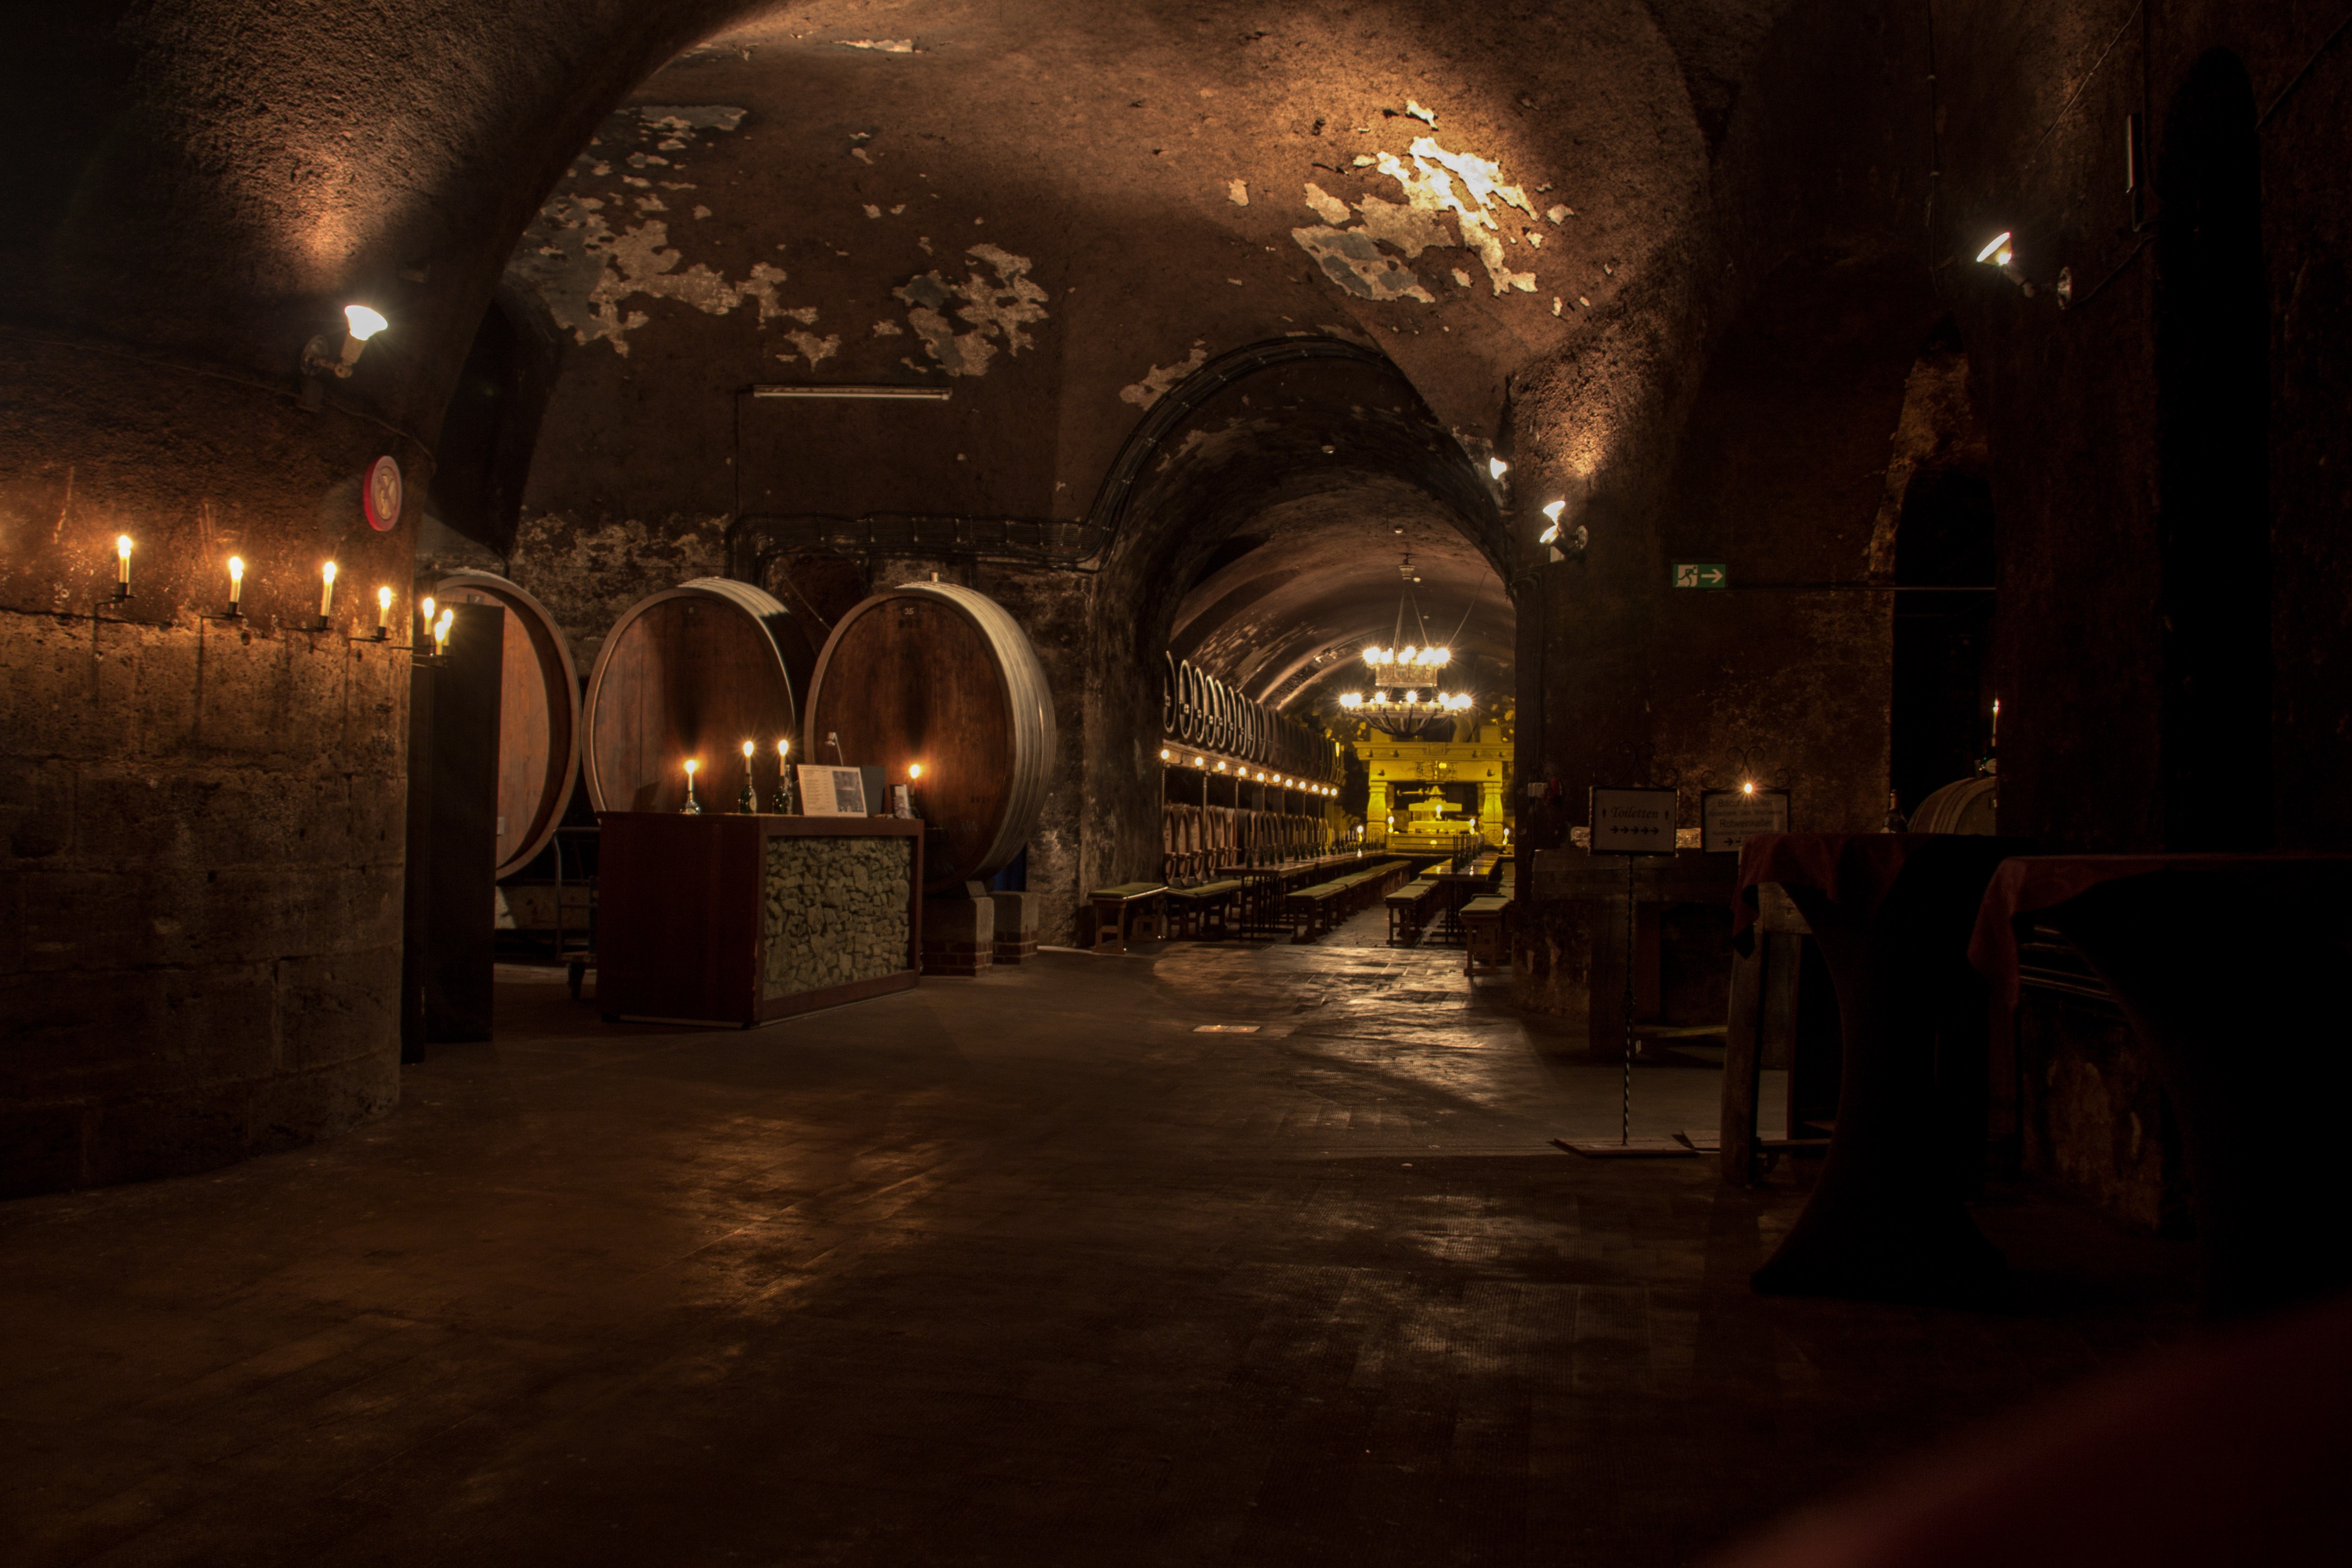
light, wine, night, alley, tunnel, darkness, barrel, infrastructure, stock, cellar, crypt, keller, wooden barrels, winemaker, wine storage, wine barrel, wine barrels